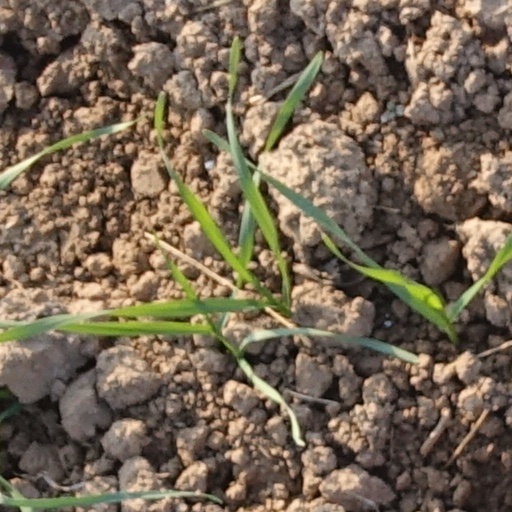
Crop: wheat